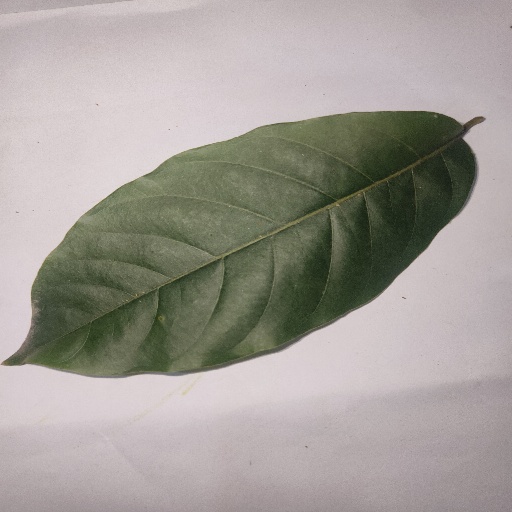
Species: HariTaki
Leaf condition: Healthy Leaf